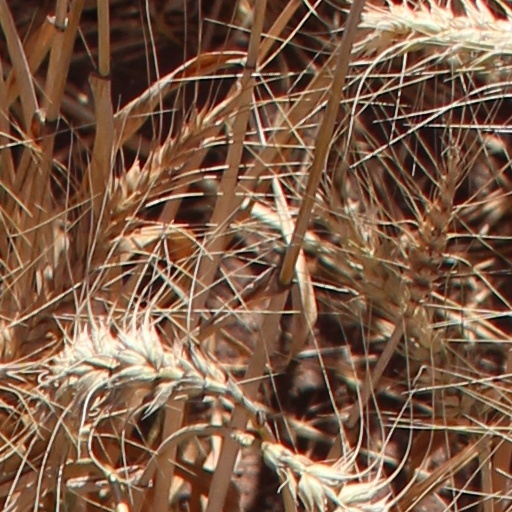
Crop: wheat